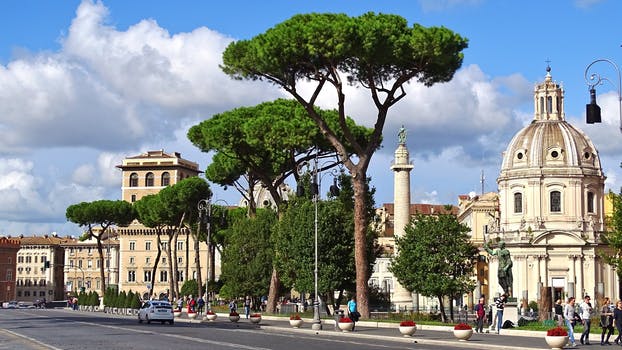
Label: No Watermark